Sharada Peeth

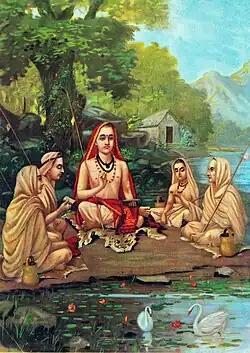
Adi Shankara is believed to have opened Sharada Peeth's south door

In Kalhana's 12th century epic, "Rajatarangini", Sharada Peeth is identified as a site of popular veneration:35. There, the goddess "Saraswati" herself is seen in the form of a swan in a lake [situated] on the summit of the "Bheda" hill, which is sanctified by the "Ganga" source.37. There, when visiting the goddess Sharada, one reaches once the river "Madhumati", and [the river of] "Saraswati" worshipped by poets.Kalhana points out other events of political significance involving Sharada Peeth. During Lalitaditya's reign (713 – 755), a group of assassins from the Gauda Kingdom entered Kashmir under the guise of a pilgrimage to Sharada Peeth. Kalhana also describes a rebellion during his own lifetime. Three princes, Lothana, Vigraharaja, and Bhoja, rebelled against King Jayasimha of Kashmir. These princes, pursued by the Royal Army, sought refuge in the upper Kishanganga Valley, in the Sirahsila Castle. Kalhana believed that the Royal Army took refuge in Sharada Peeth, because it had the open space required for a temporary military village, and because the area surrounding the Sirahsila Castle was not large enough to host a camp for a siege without the siege force being vulnerable to archers.